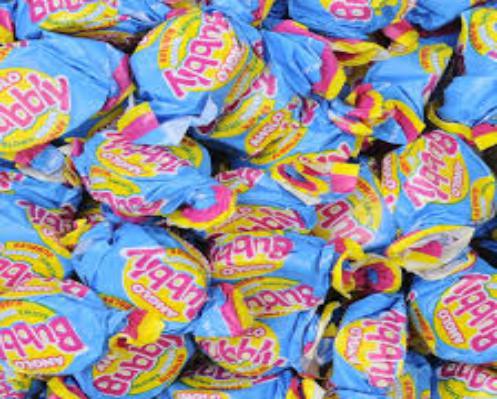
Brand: Anglo Bubbly
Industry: Food